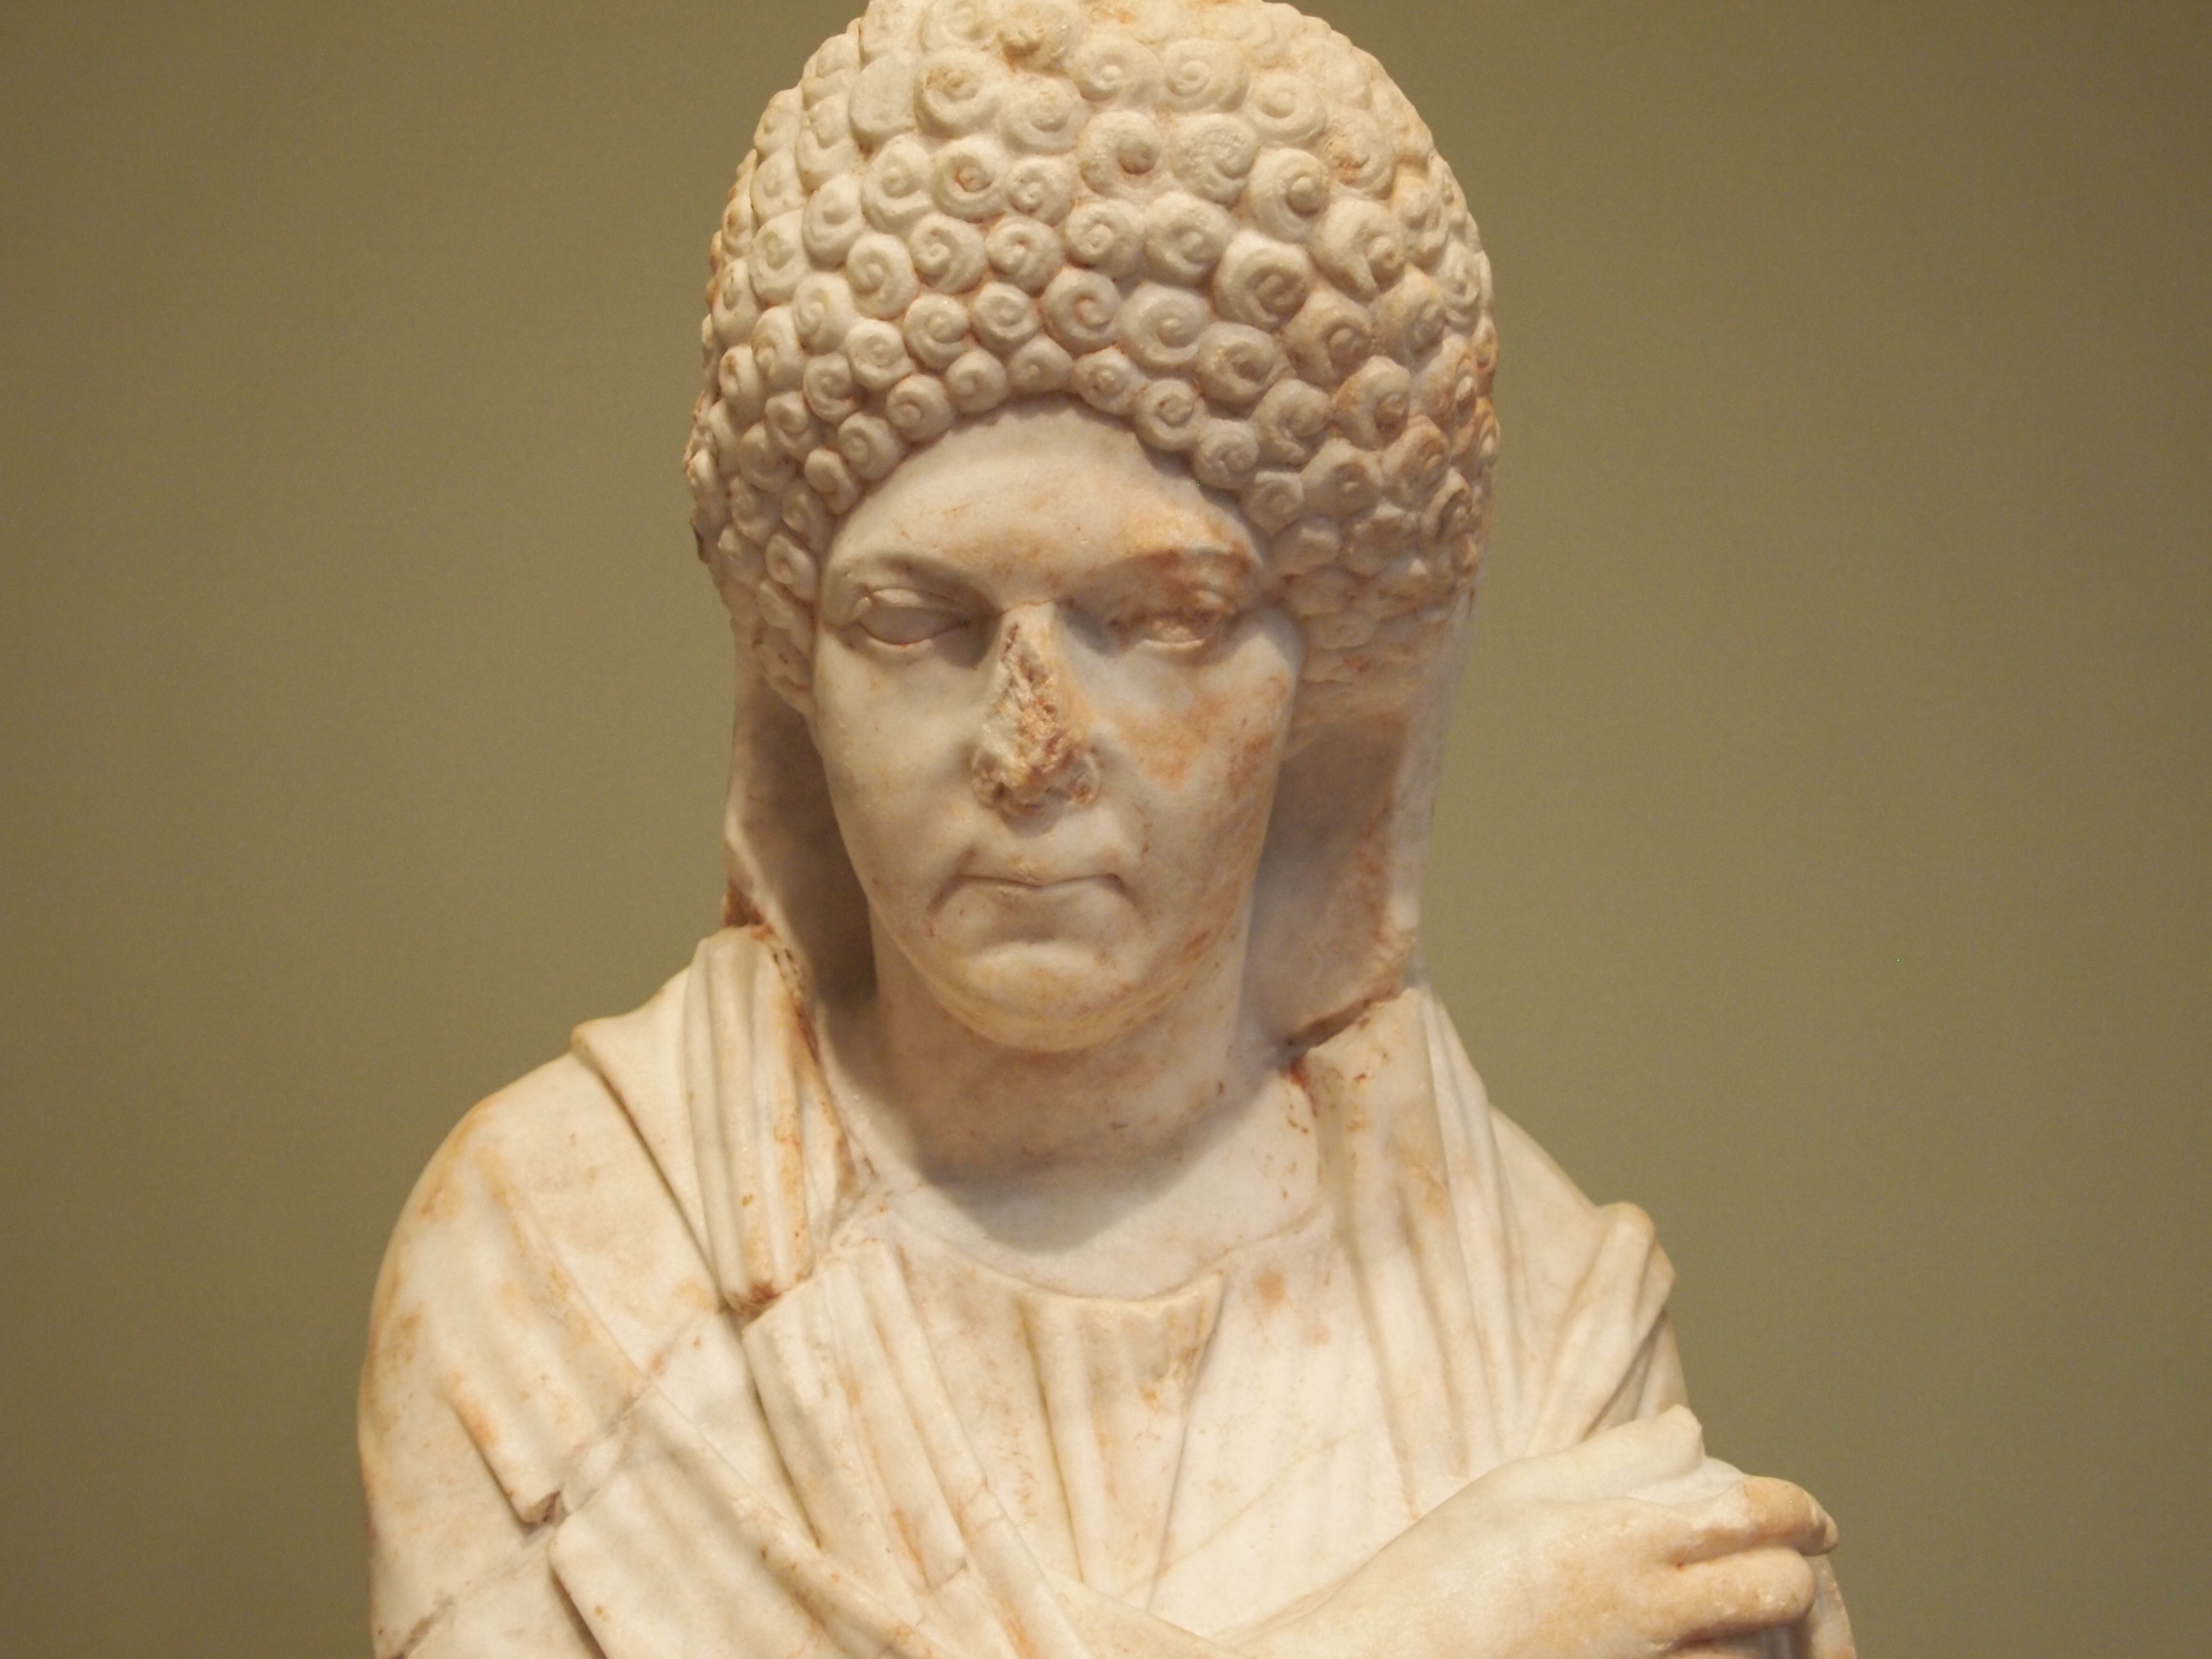
antique, old, stone, monument, statue, greek, museum, ancient, sculpture, art, classical, head, marble, greece, culture, history, style, carving, ancient history, classical sculpture